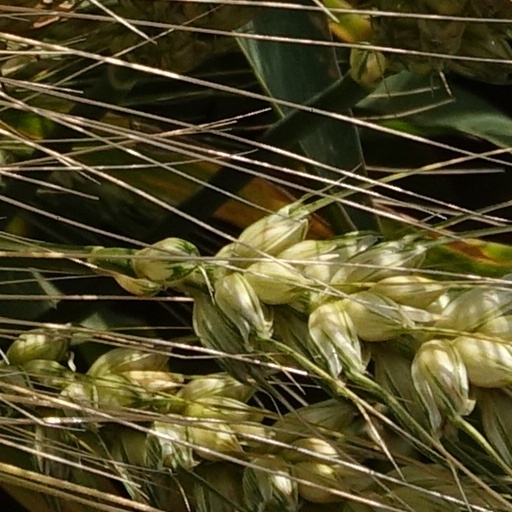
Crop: wheat